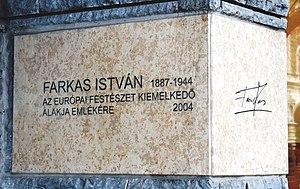
Plaque commémorative à M. István Farkas (1887-1944) peintre hongrois et propriétaire de la maison d'édition. Elle est apposée à l'entrée de son ancienne domicile. (16, avenue Andrássy, Budapest, 6e arr.). Magyar: Farkas István (1887-1944), festőművész, könyvkiadó emléktáblája hajdani lakóháza bejáratánál. (Budapest, VI. ker. Andrássy út 16.)